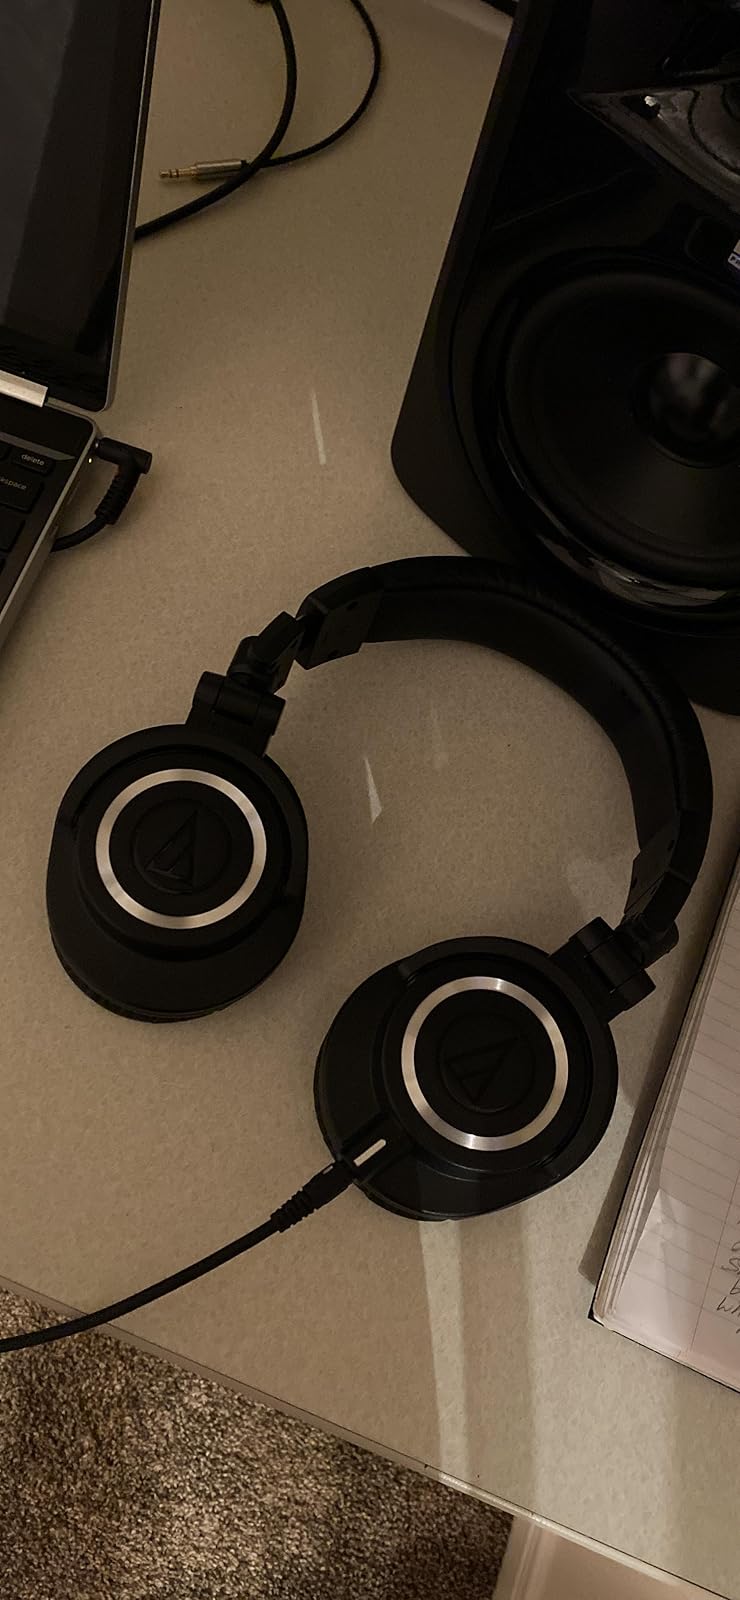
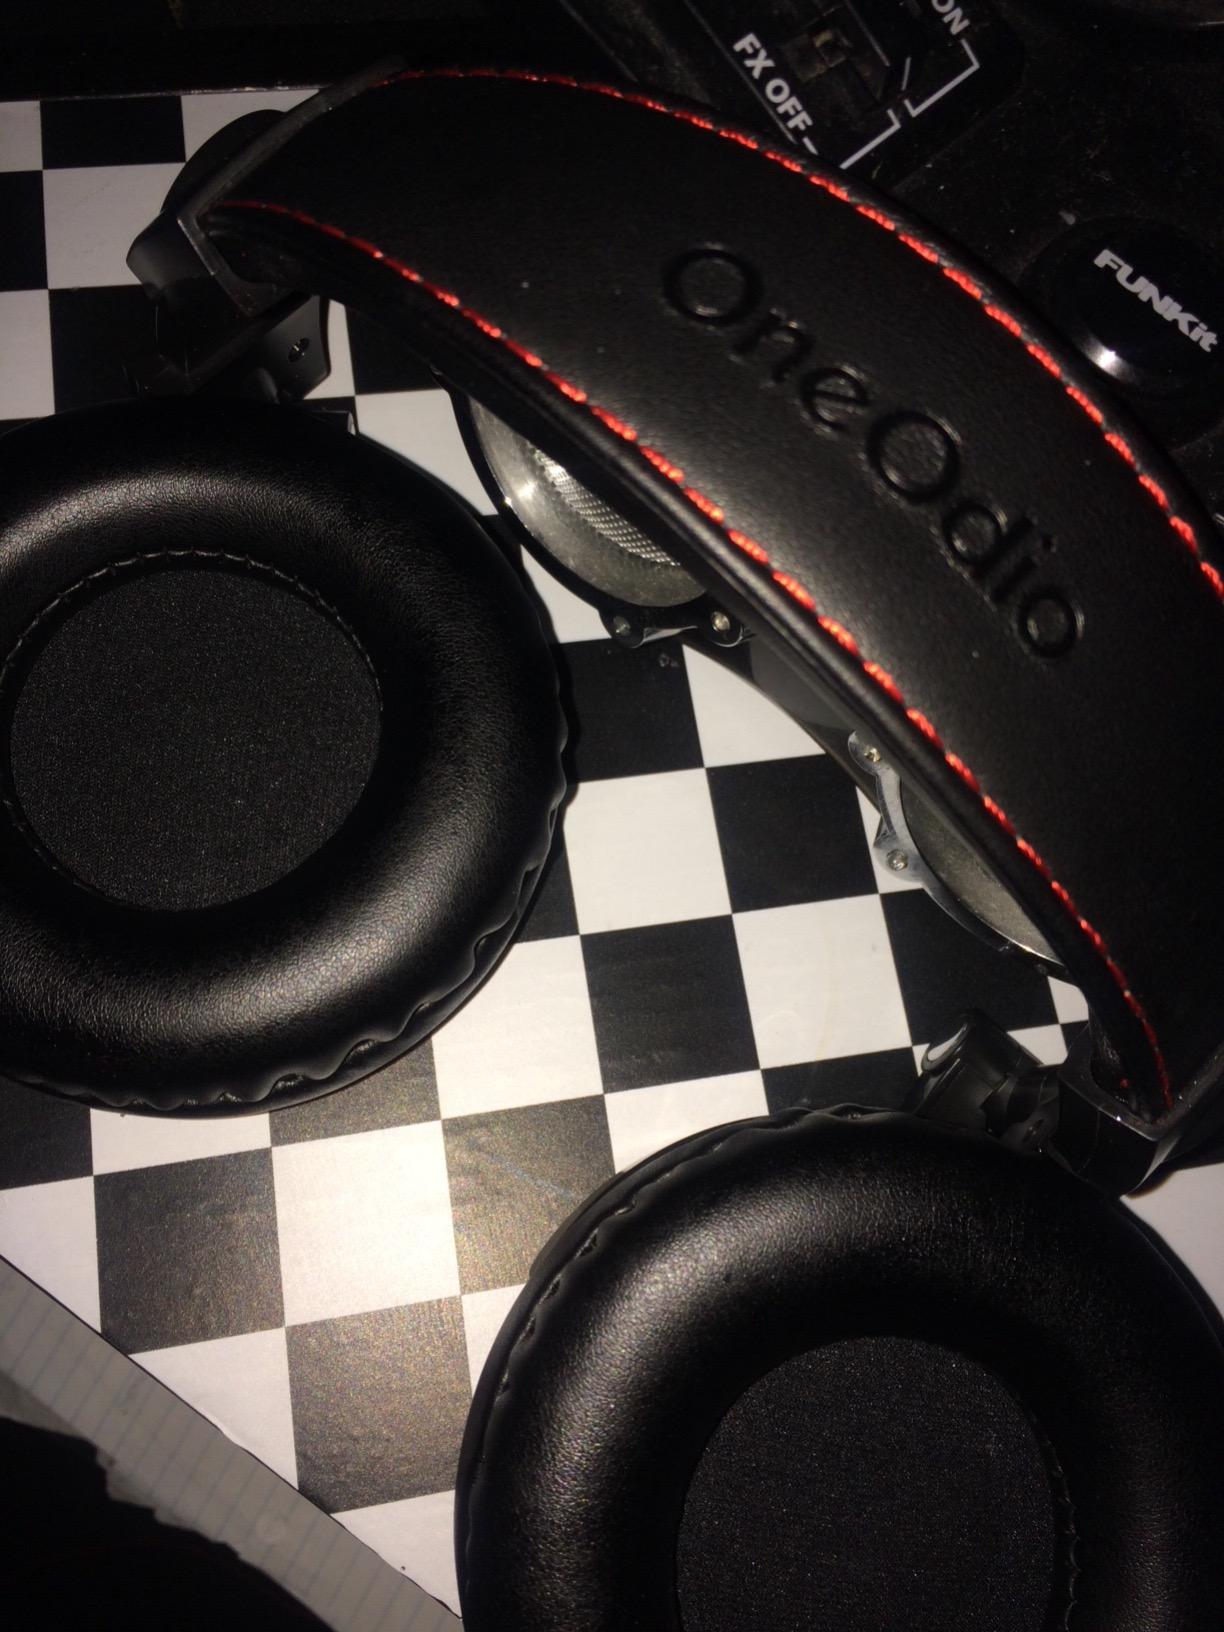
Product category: headphones
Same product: no